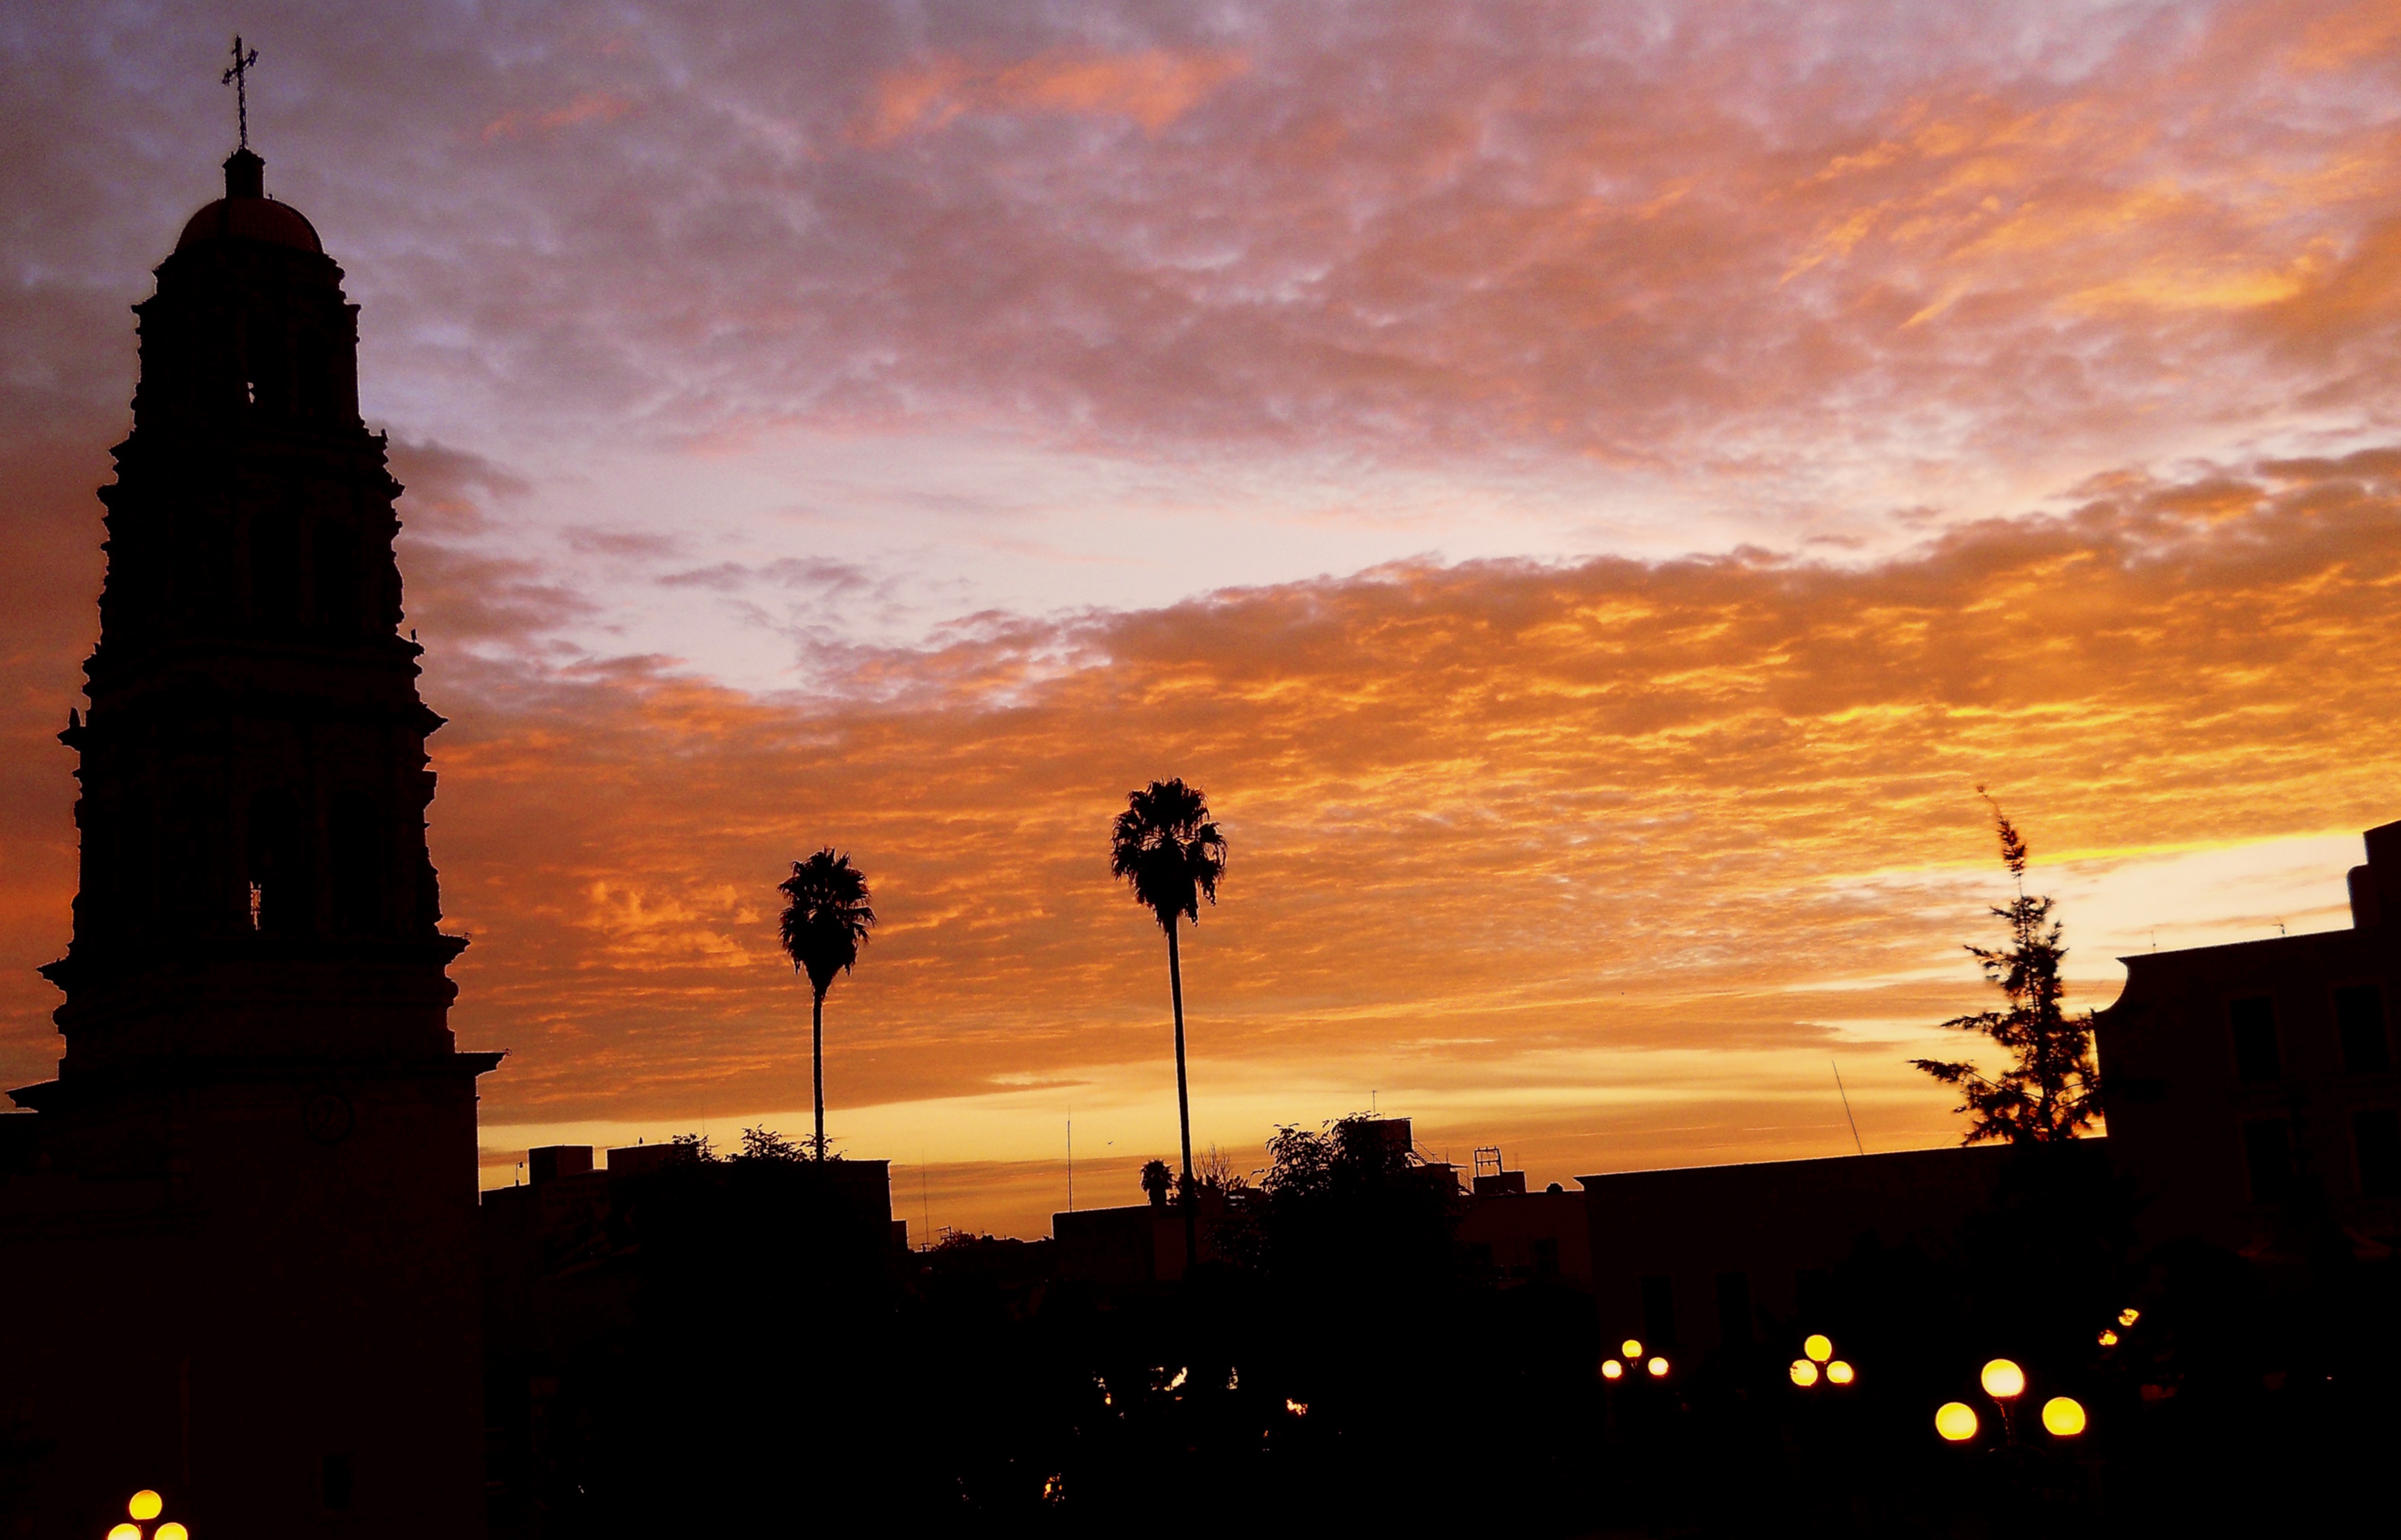
landscape, sand, horizon, silhouette, cloud, sky, sun, sunrise, sunset, sunlight, morning, town, dawn, travel, recreation, dusk, evening, orange, paradise, palm, tropical, peaceful, shadow, church, set, black, pink, south, lights, dream, tourists, mexico, reflections, vacations, naples, afterglow, sun set, zacatecas, fresnillo, rises